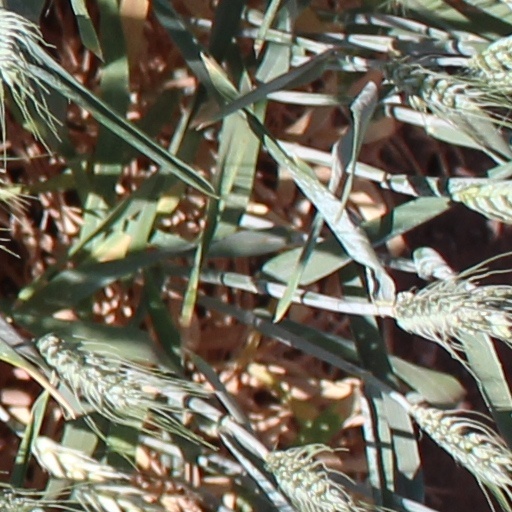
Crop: wheat